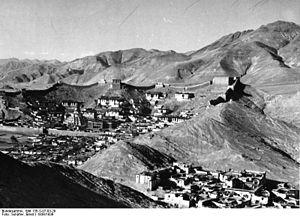
Le bourg de Gyantsé est une ville située dans le comté de Gyantsé, ville-préfecture de Shigatsé, dans la région autonome du Tibet.